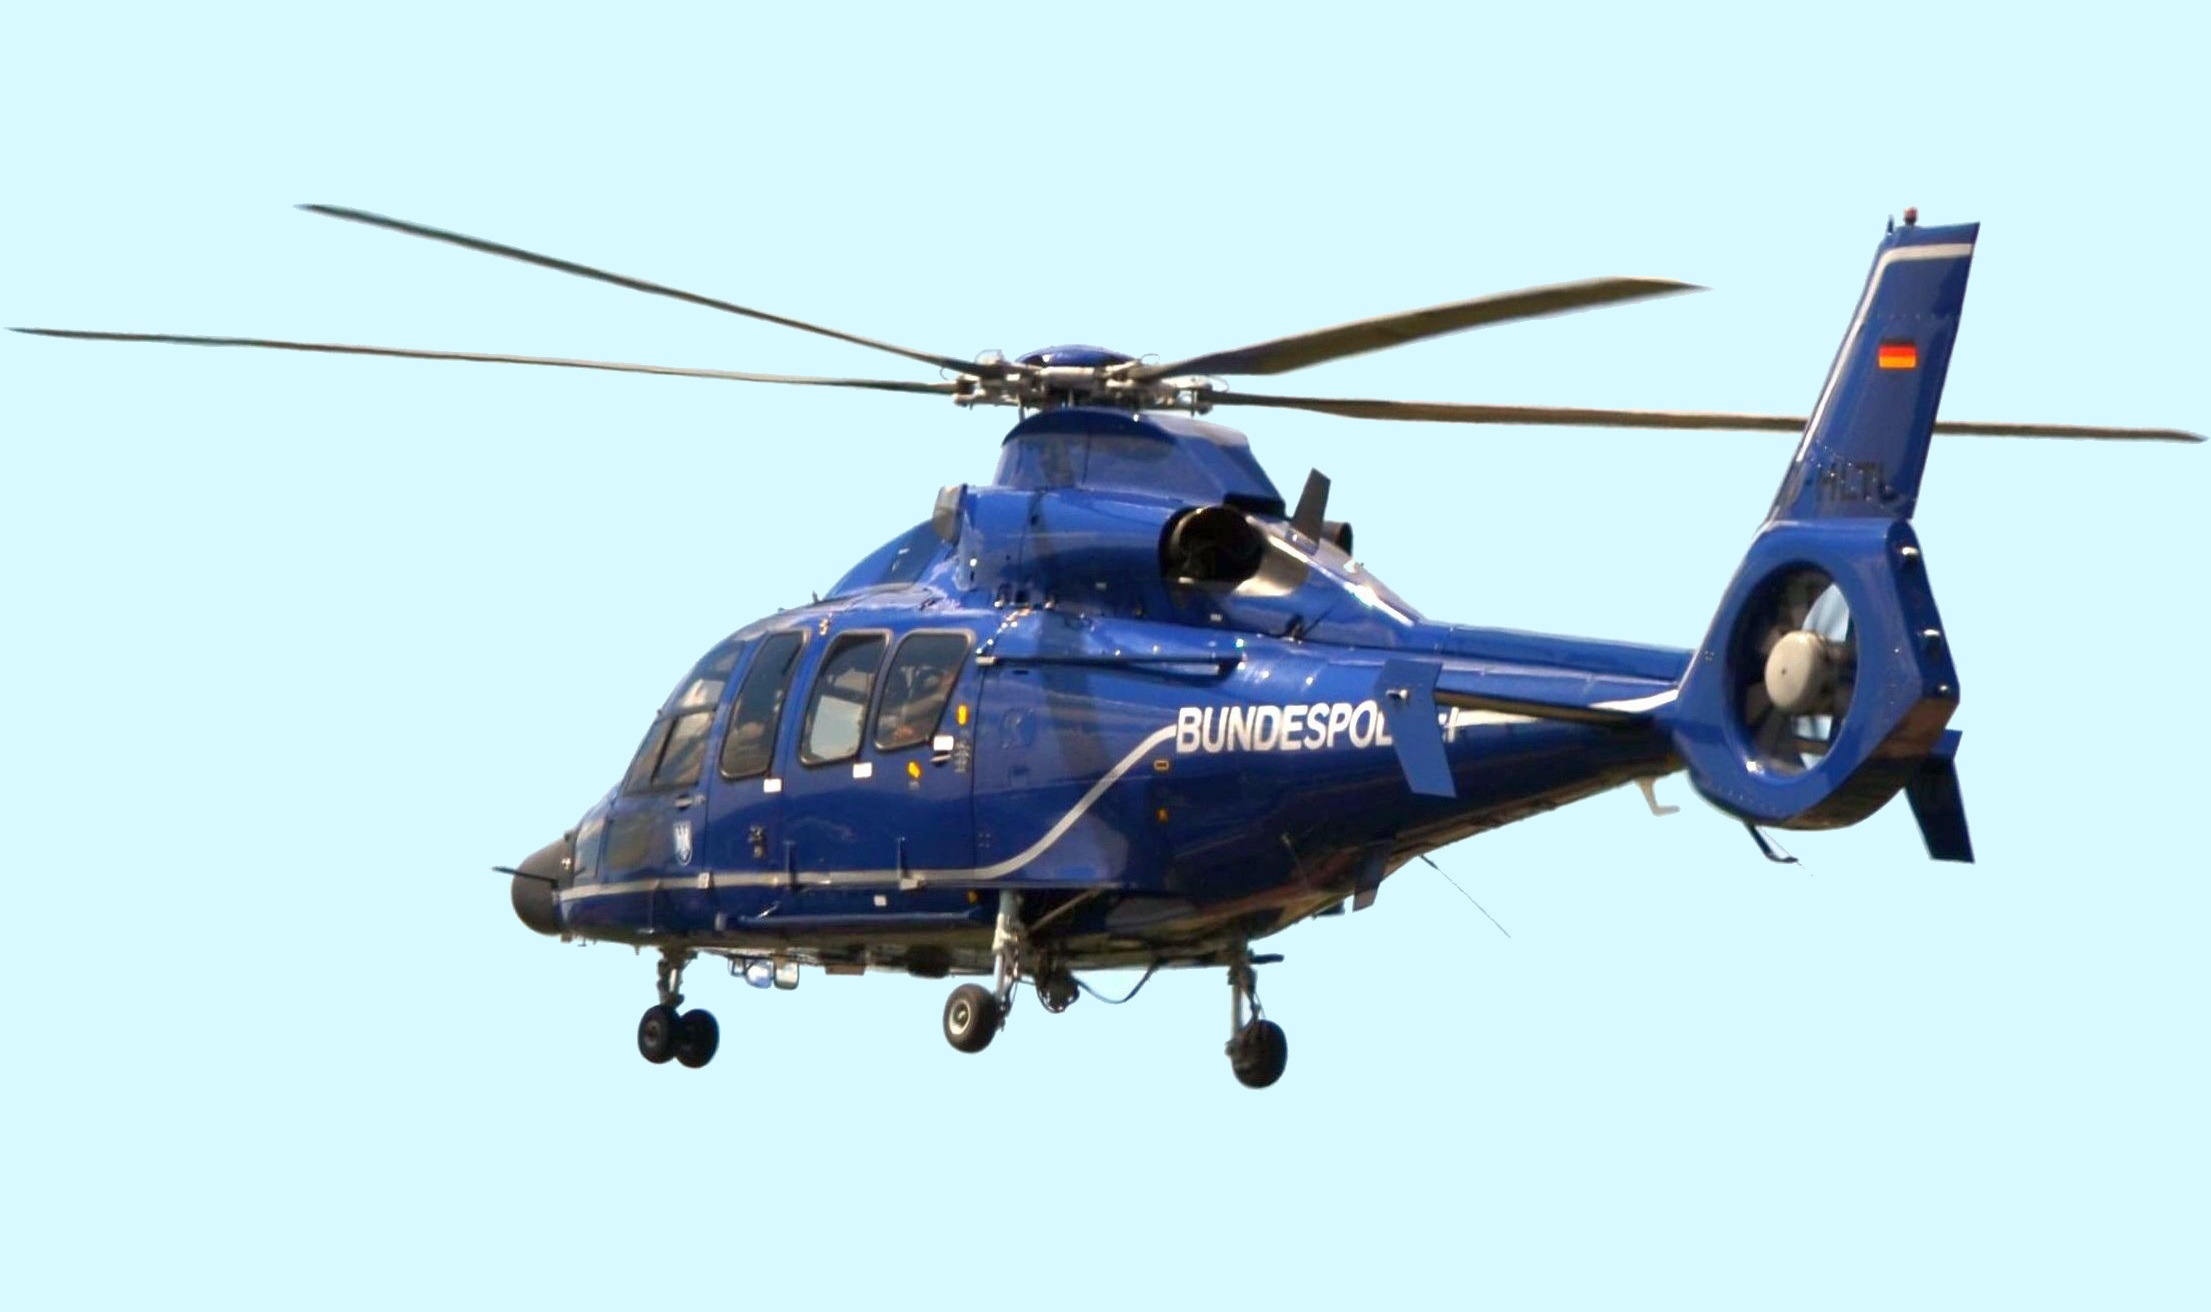
fly, aircraft, vehicle, aviation, helicopter, police, rotors, rotorcraft, rotor blades, police helicopter, helicopter rotor, military helicopter, sikorsky s 70, sikorsky s 61, sikorsky sh 3 sea king, bell 412, boeing vertol ch 46 sea knight, eurocopter ec175, hal dhruv